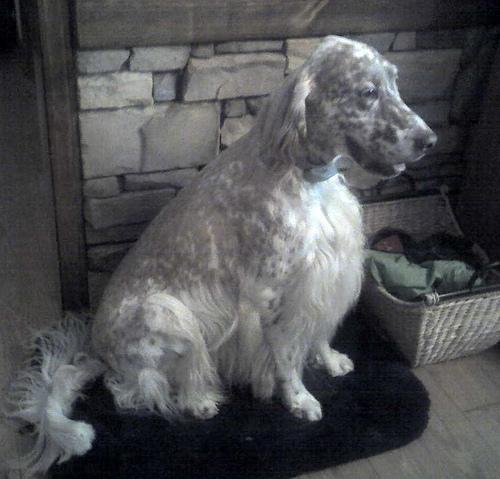
Breed: english setter